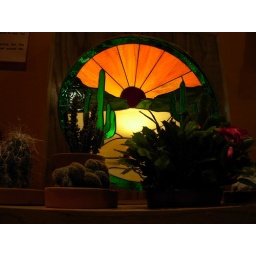
Ok, how can I not love this... plants and stained glass and plants in the stained glass.